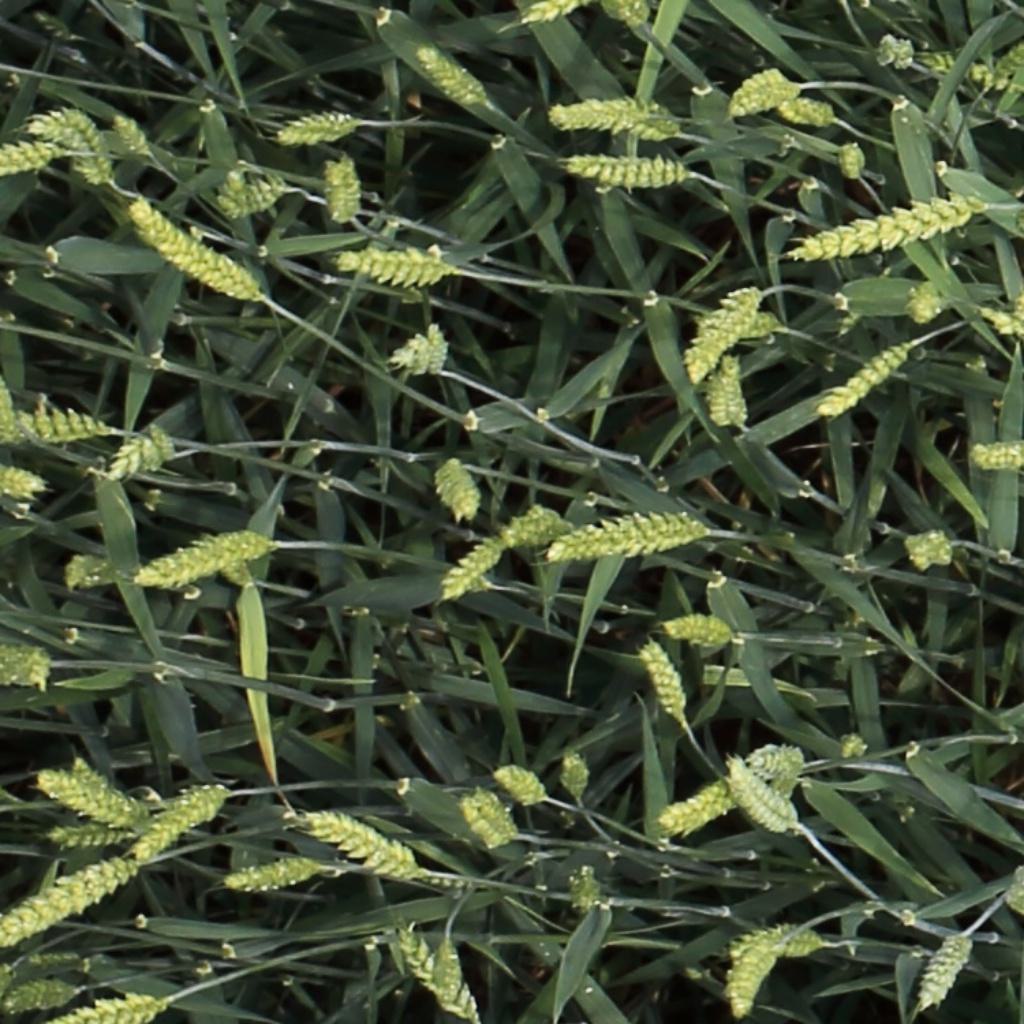
Country: Switzerland
Location: Usask
Wheat development stage: Filling